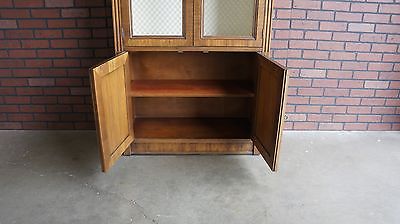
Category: cabinet